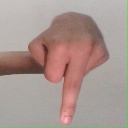
अक्षर: प